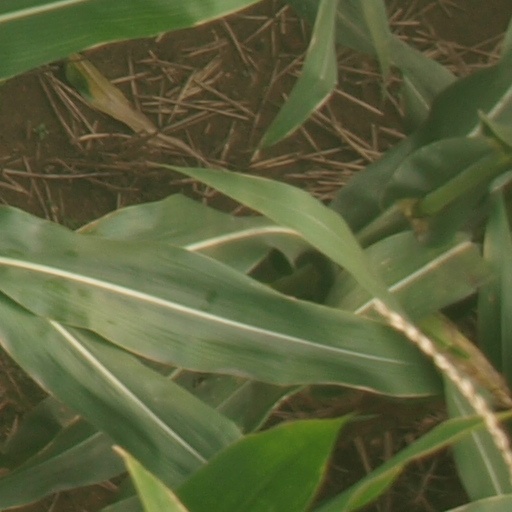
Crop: maize; corn